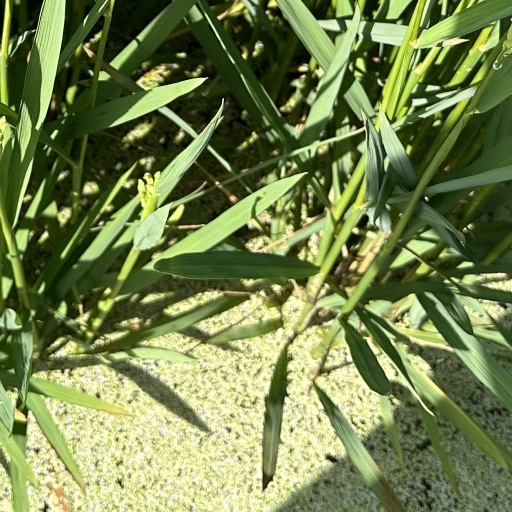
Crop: rice